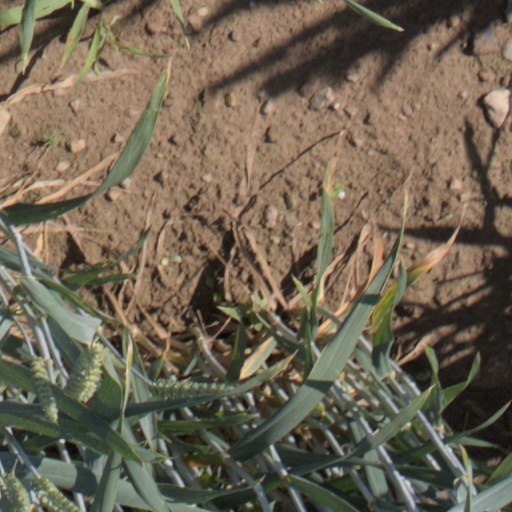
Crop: wheat